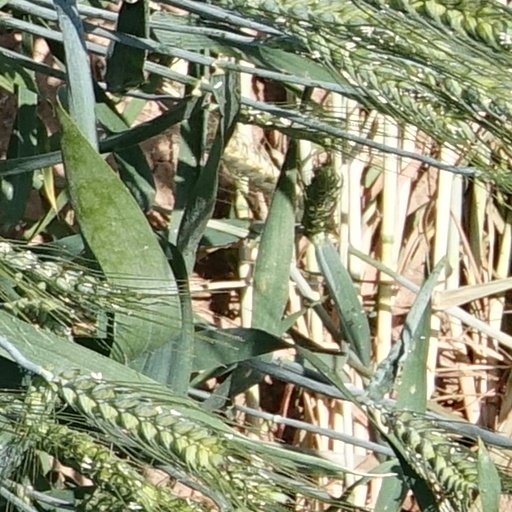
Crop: wheat